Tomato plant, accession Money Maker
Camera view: tilt-top (135 deg); turntable rotation: 240 degrees
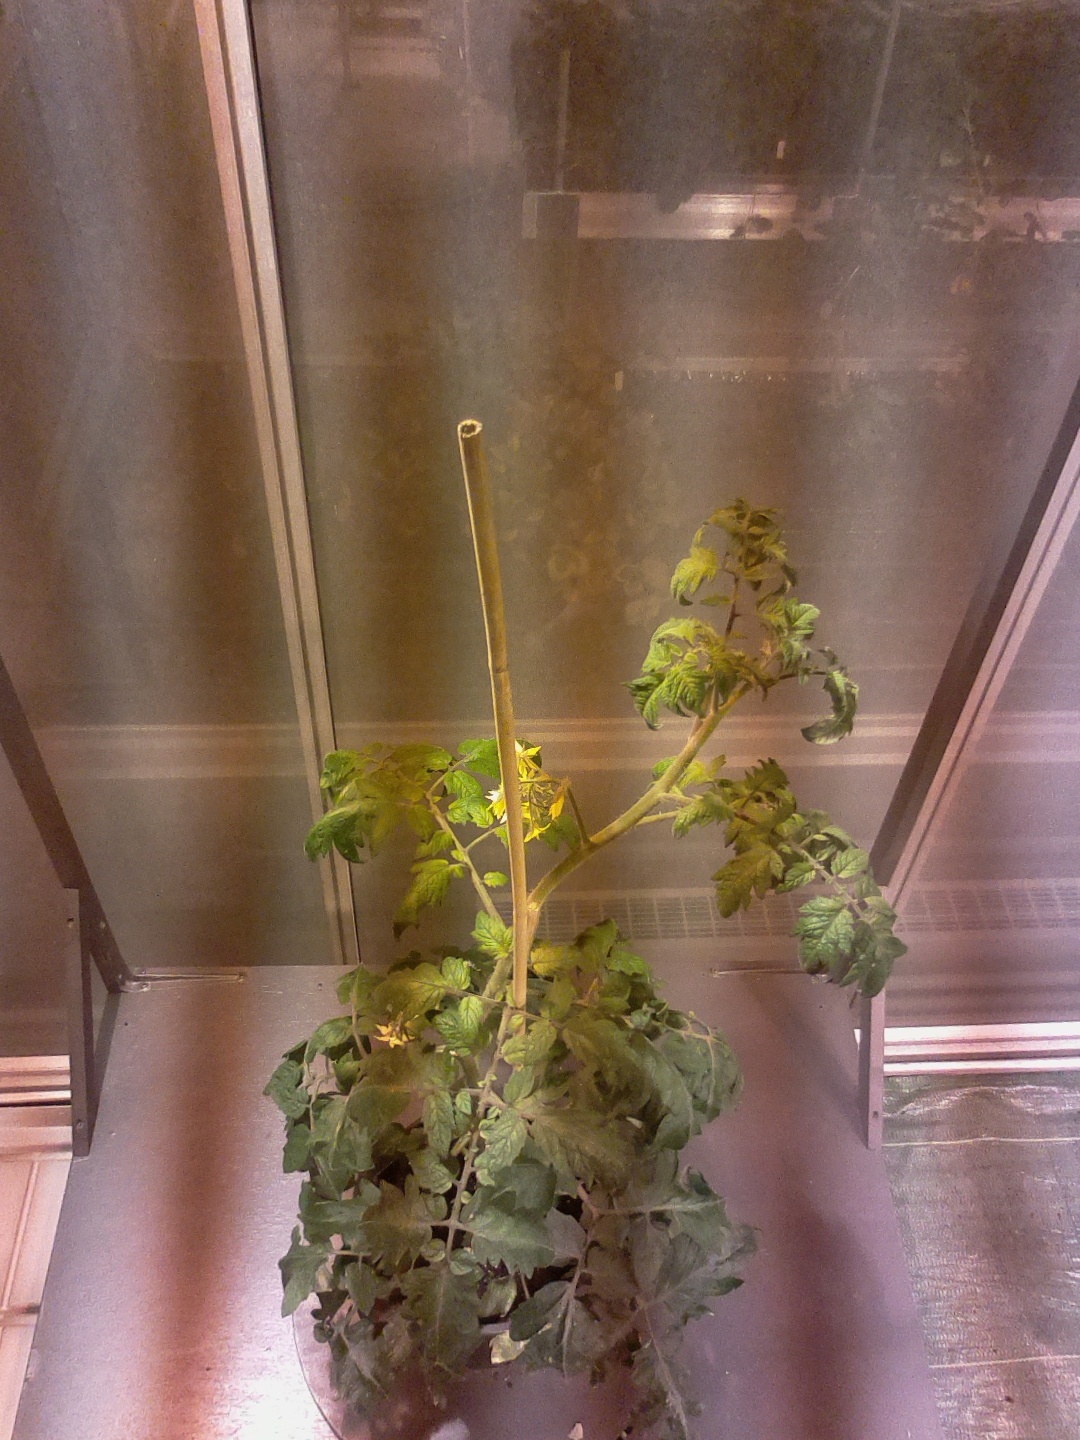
BBCH growth stage 69: End of flowering, 90%-100% of flowers open, more petals falling